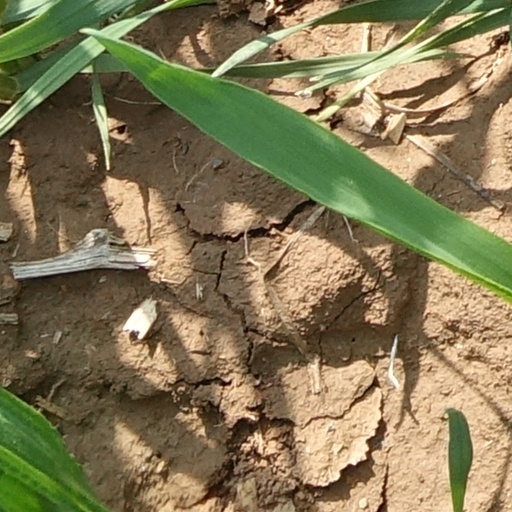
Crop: wheat